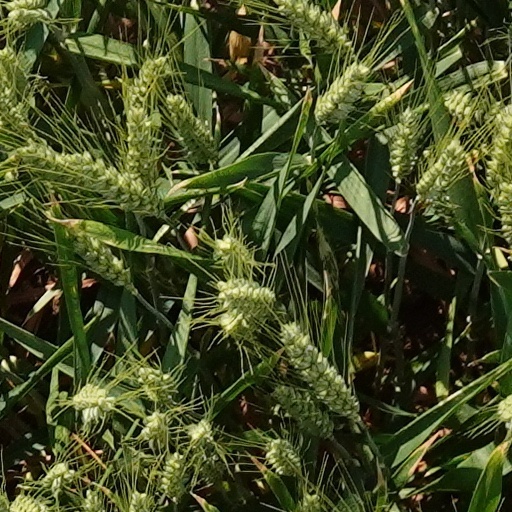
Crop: wheat